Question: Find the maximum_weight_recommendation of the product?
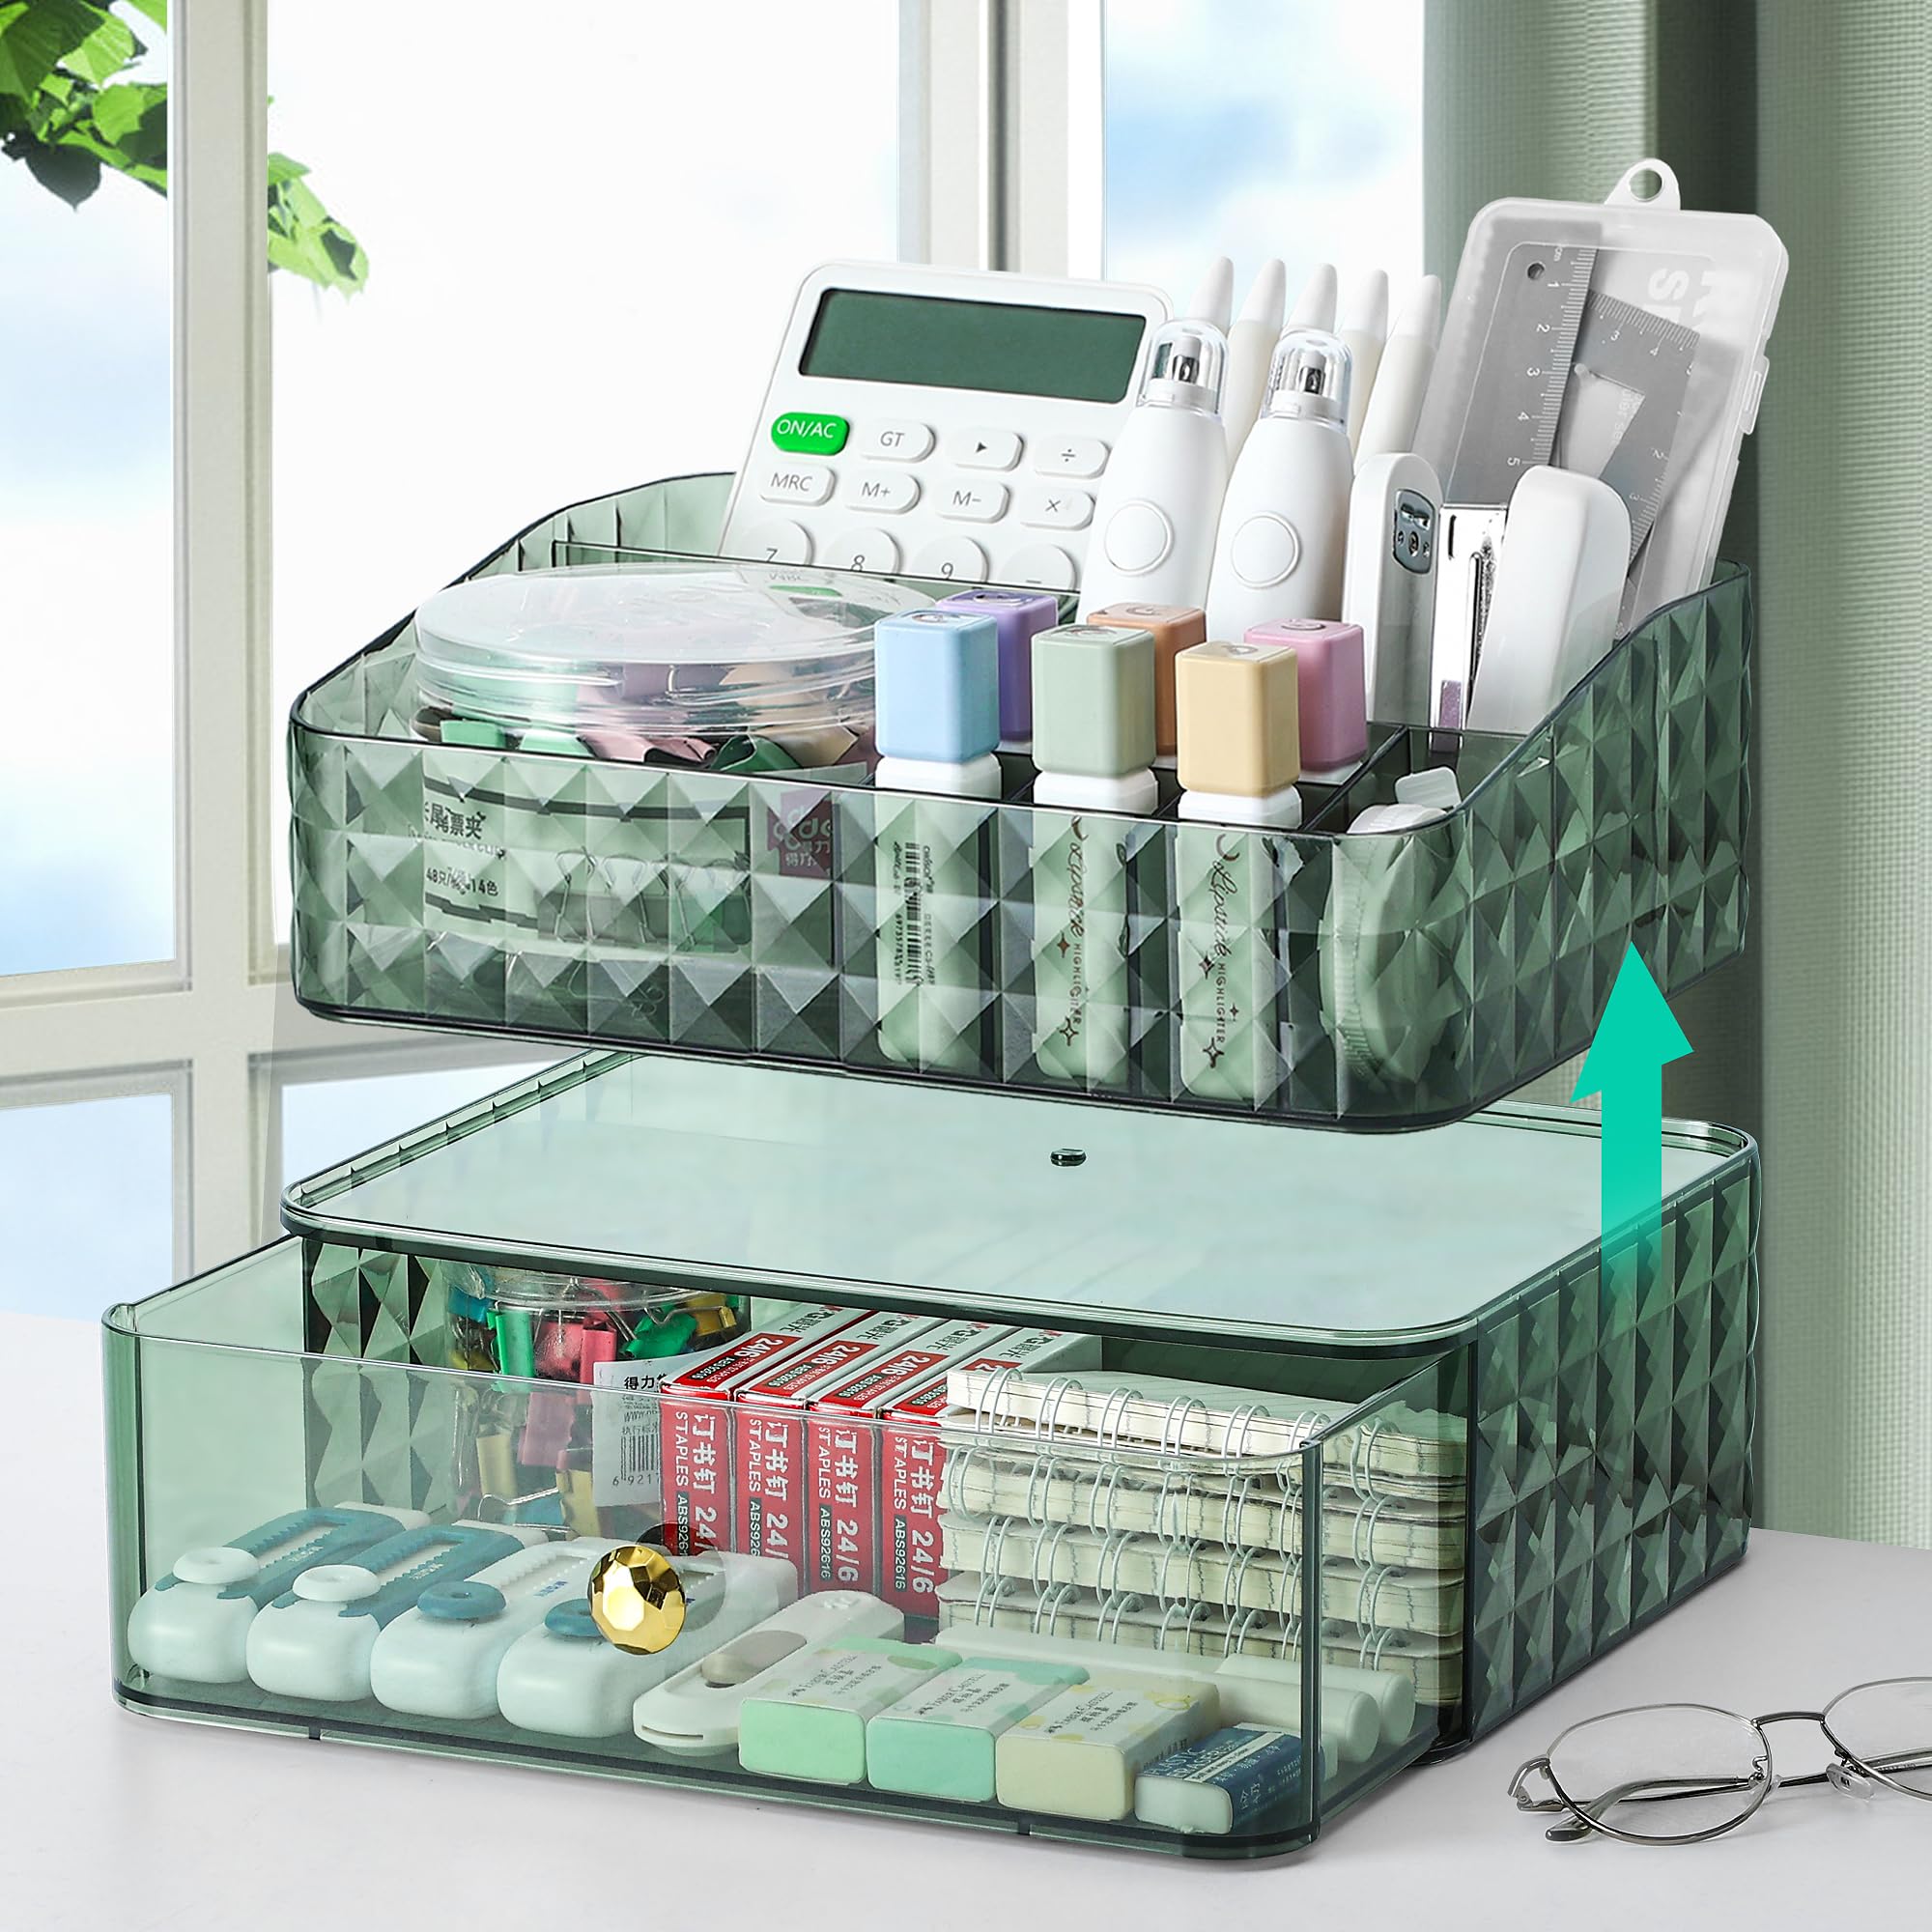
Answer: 14.0 kilogram